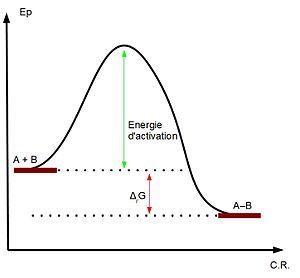
Diagramme d'énergie potentielle pour un acte élémentaire en chimie.
Un acide de Lewis est une entité chimique dont un des atomes la constituant possède une lacune électronique, ou case quantique vide, ce qui la rend susceptible d'accepter un doublet d'électrons, et donc de créer une liaison covalente avec une base de Lewis. Cette lacune peut être notée en représentation de Lewis par un rectangle vide. Par exemple, des composés comme et possèdent une lacune électronique et sont donc des acides de Lewis ; les organomagnésiens R-Mg-X sont des acides de Lewis.